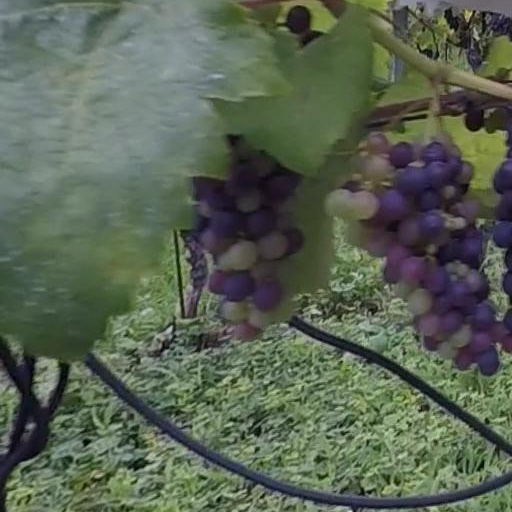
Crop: grape